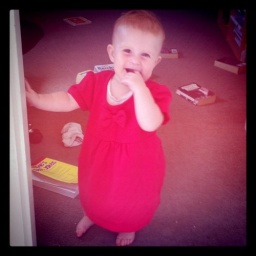
Little cutie in a red dress